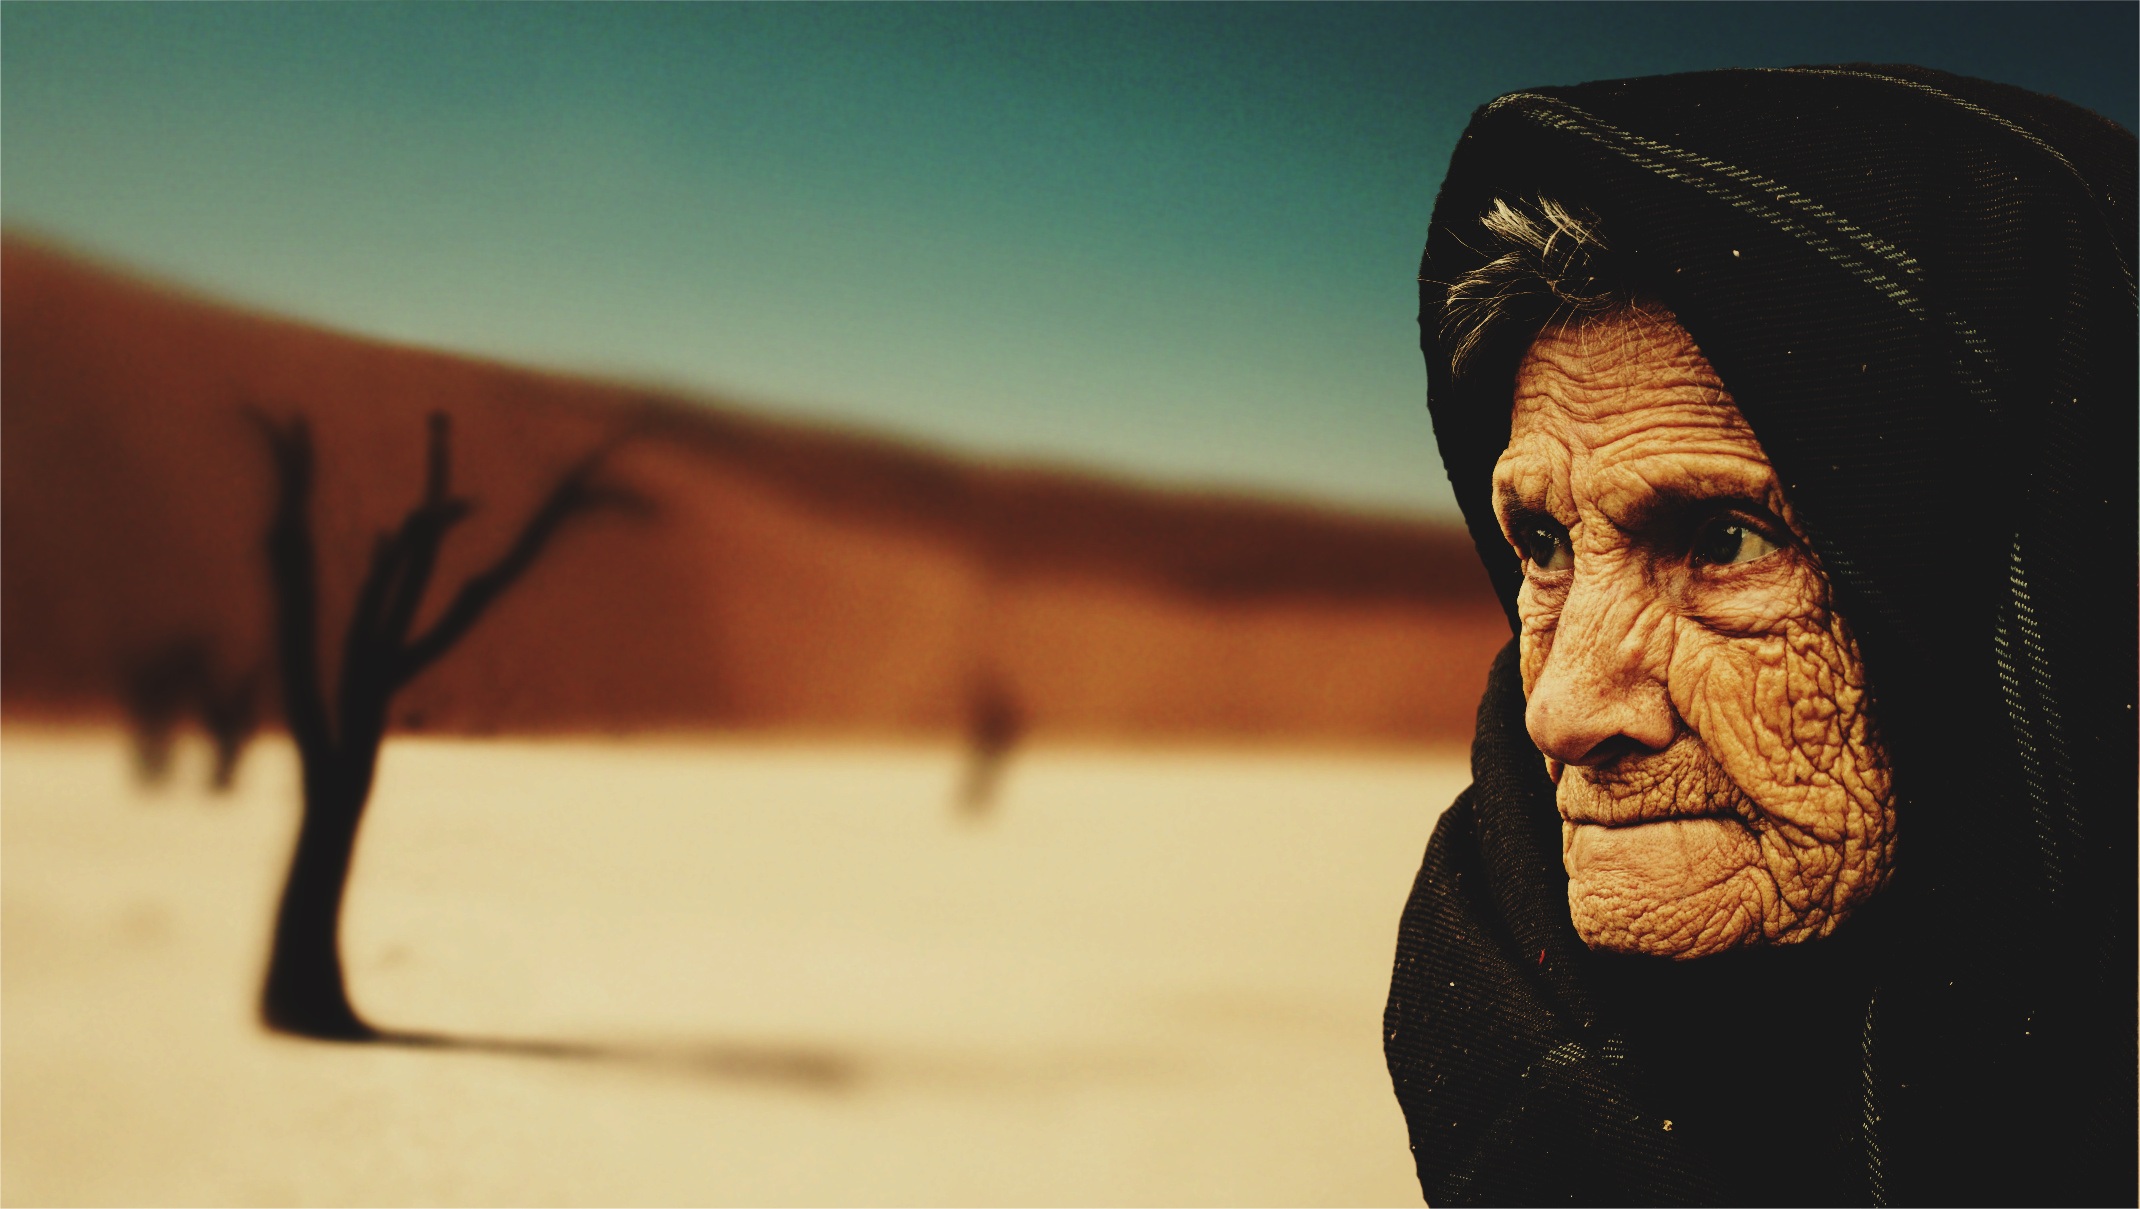
sand, person, woman, desert, old, color, macro, grandma, art, temple, head, photograph, image, elderly